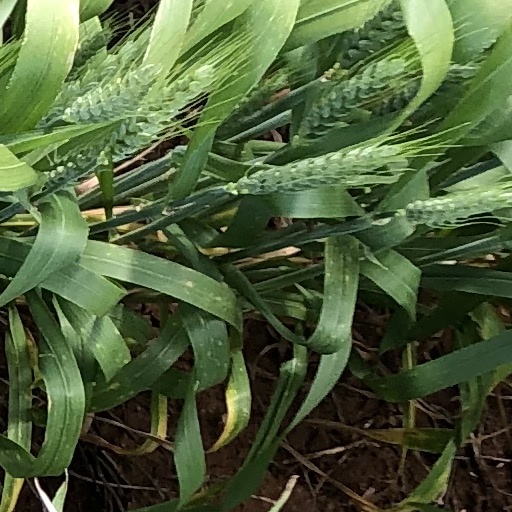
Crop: wheat